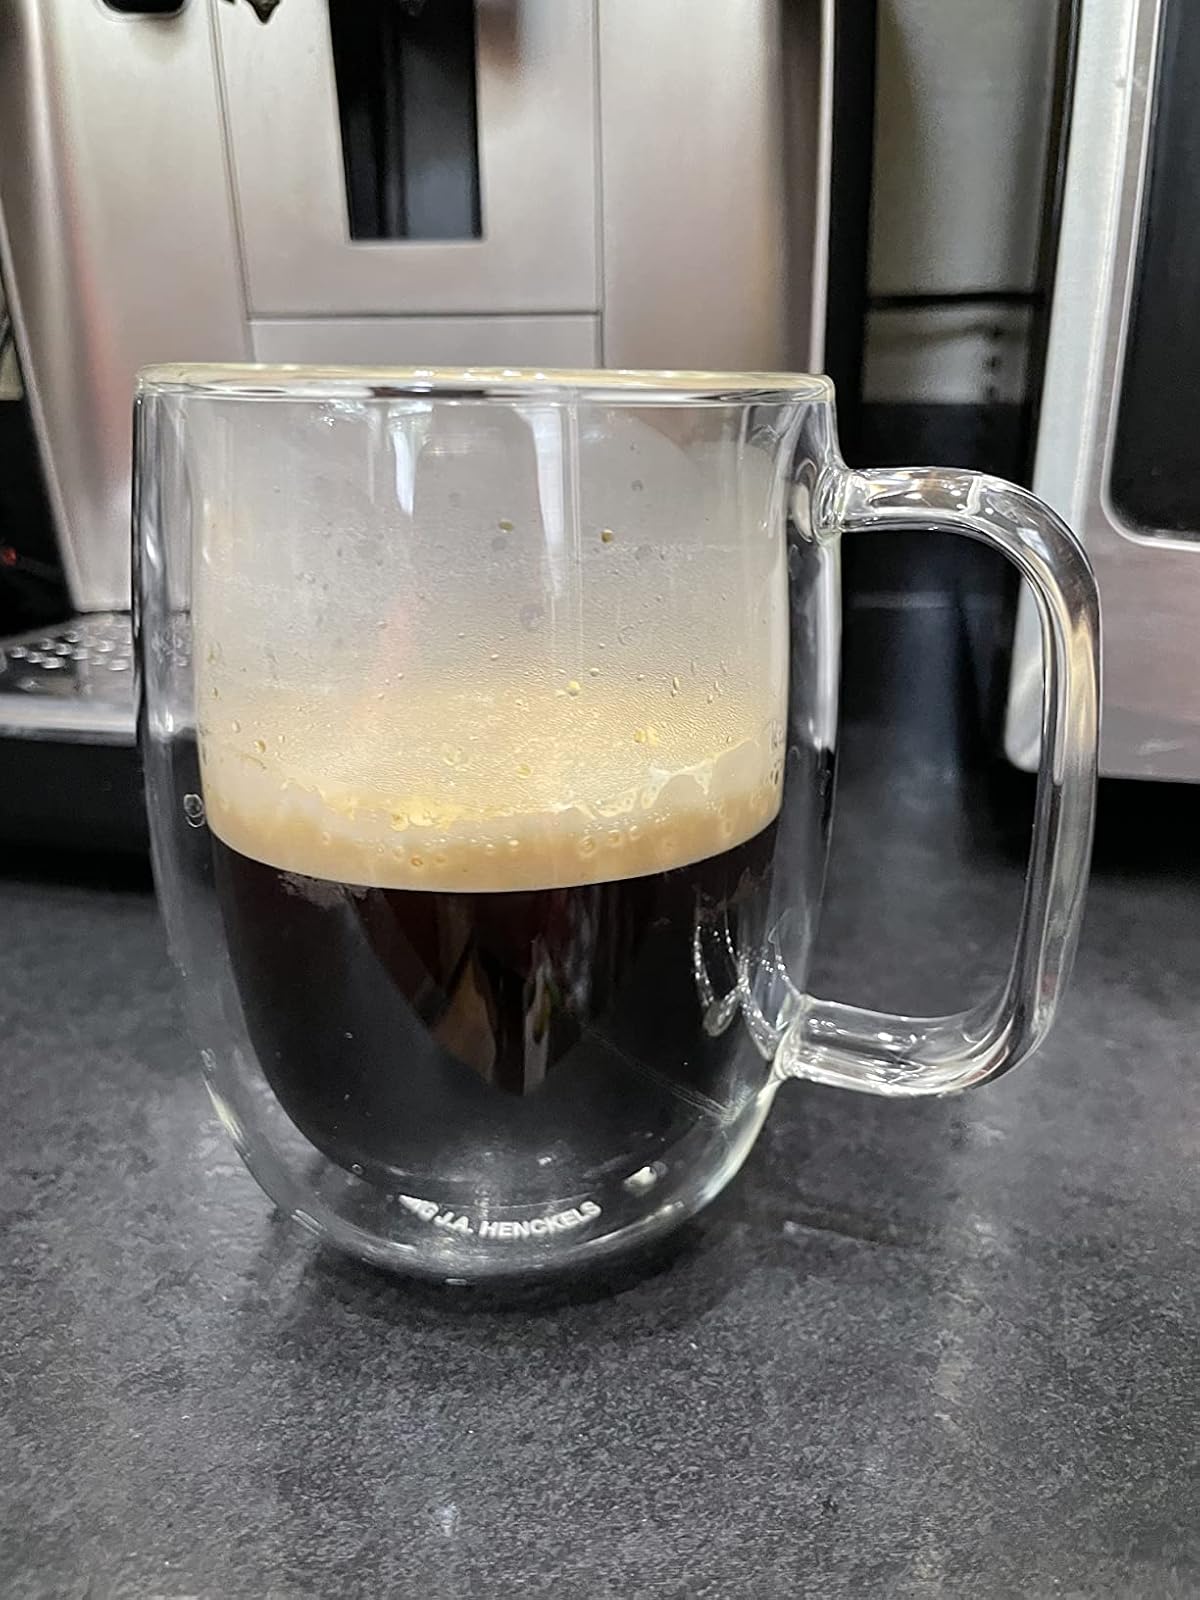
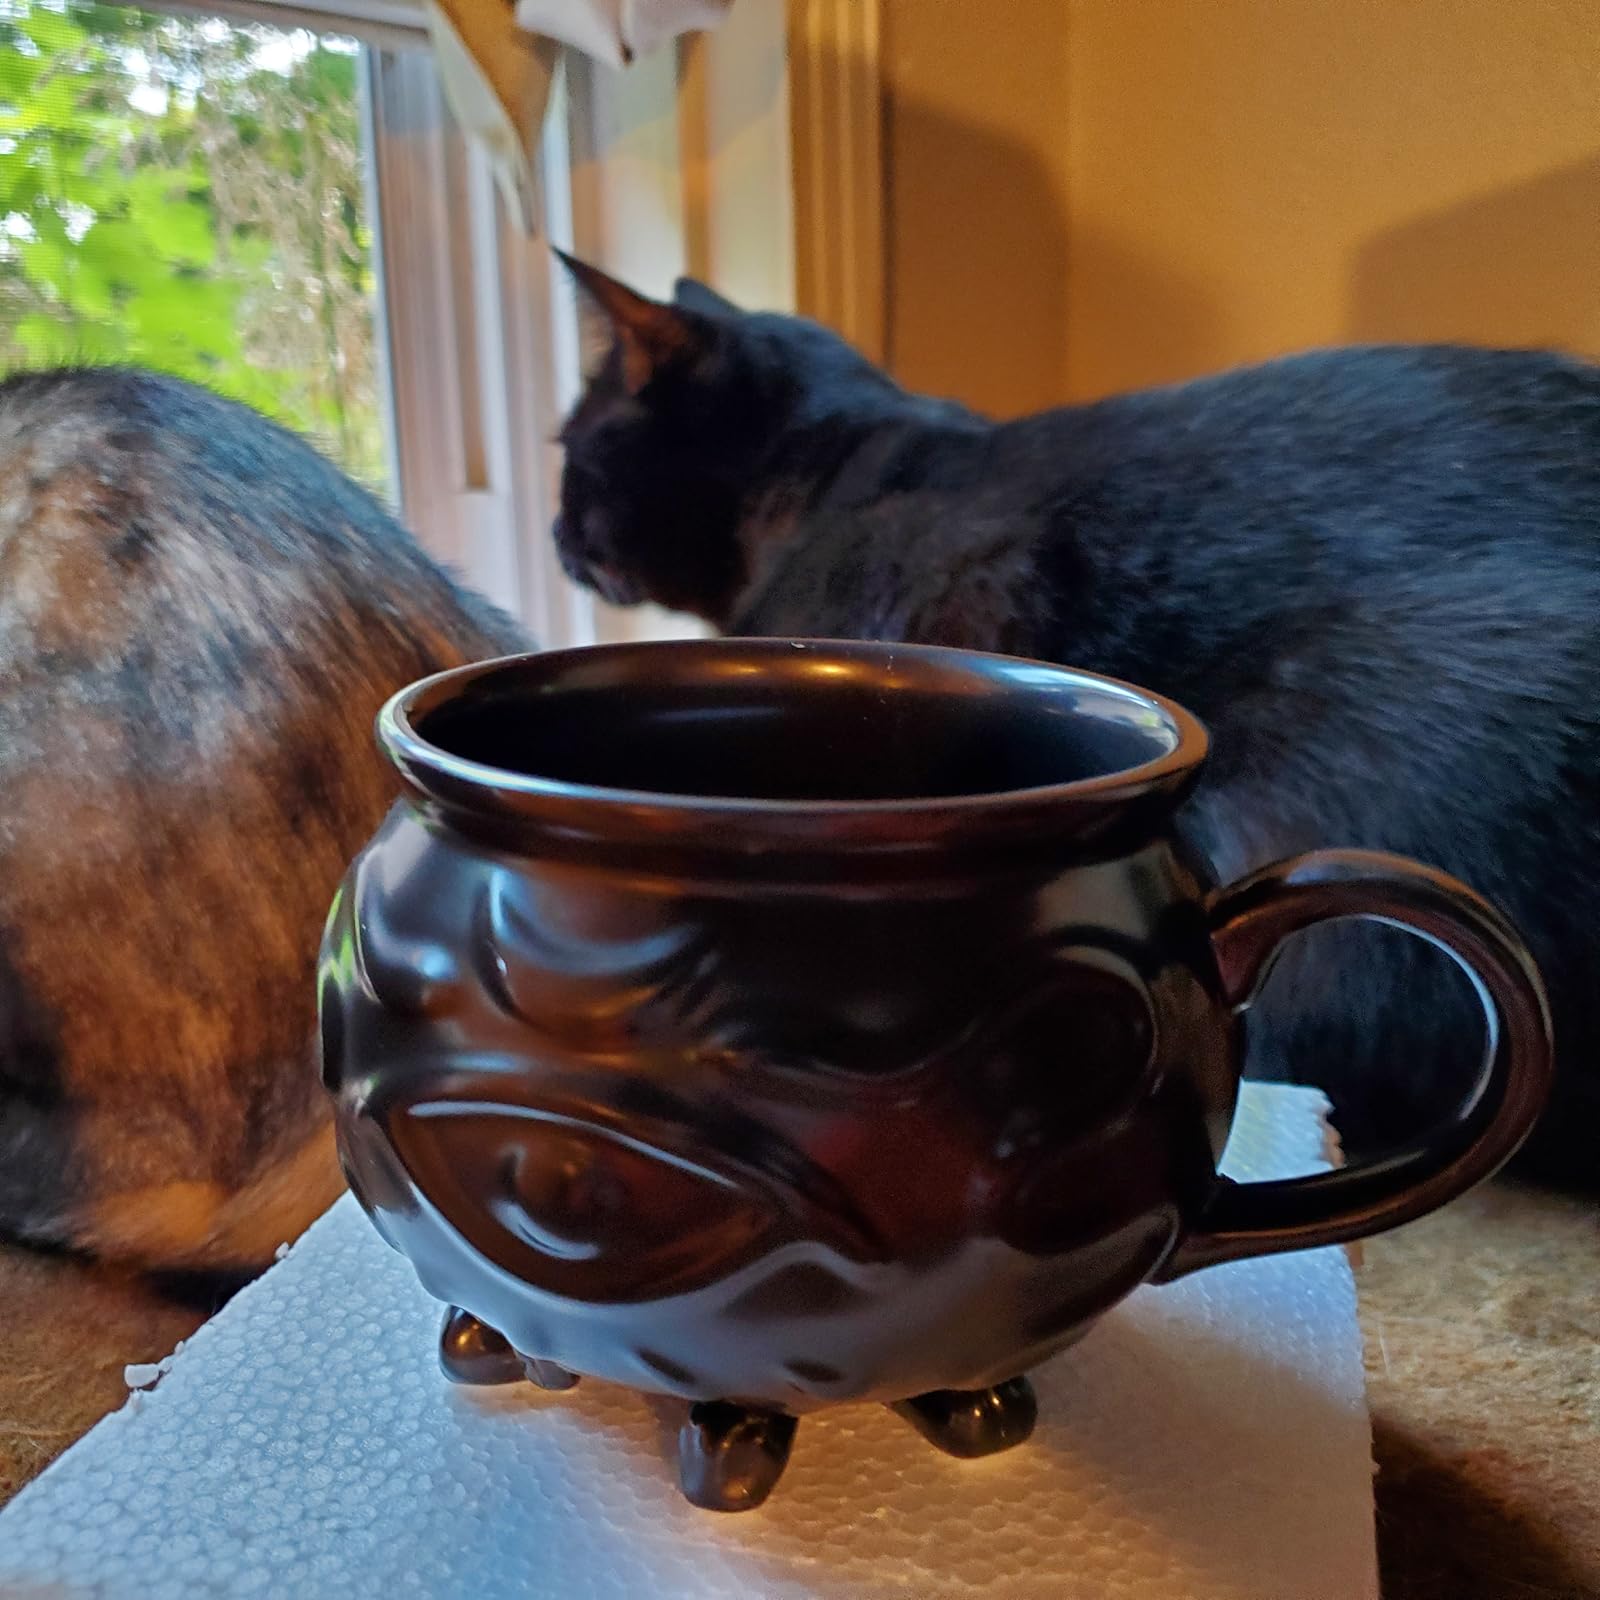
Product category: items_mug
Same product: no